Peter Saville (psychologist)

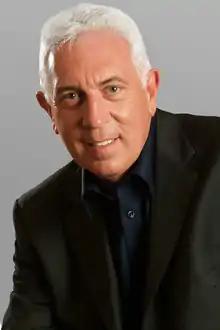
Saville

Peter Francis Saville (26 October 1946 – 5 January 2022) was a British chartered occupational psychologist specialising in psychometrics, personality and talent management.